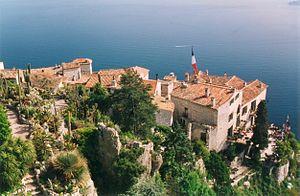
Èze vue du jardin botanique.
Èze est une commune française située dans le département des Alpes-Maritimes en région Provence-Alpes-Côte d'Azur. Ses habitants sont appelés les Ézasques.
Le jardin d'Èze, aussi appelé jardin exotique ou jardin botanique d'Èze, est un jardin botanique situé sur un terrain escarpé, dans la ville d'Èze. Il est renommé pour son impressionnante collection de cactus et plantes grasses, qui ont trouvé un terrain favorable dans le climat de la Côte d'Azur.